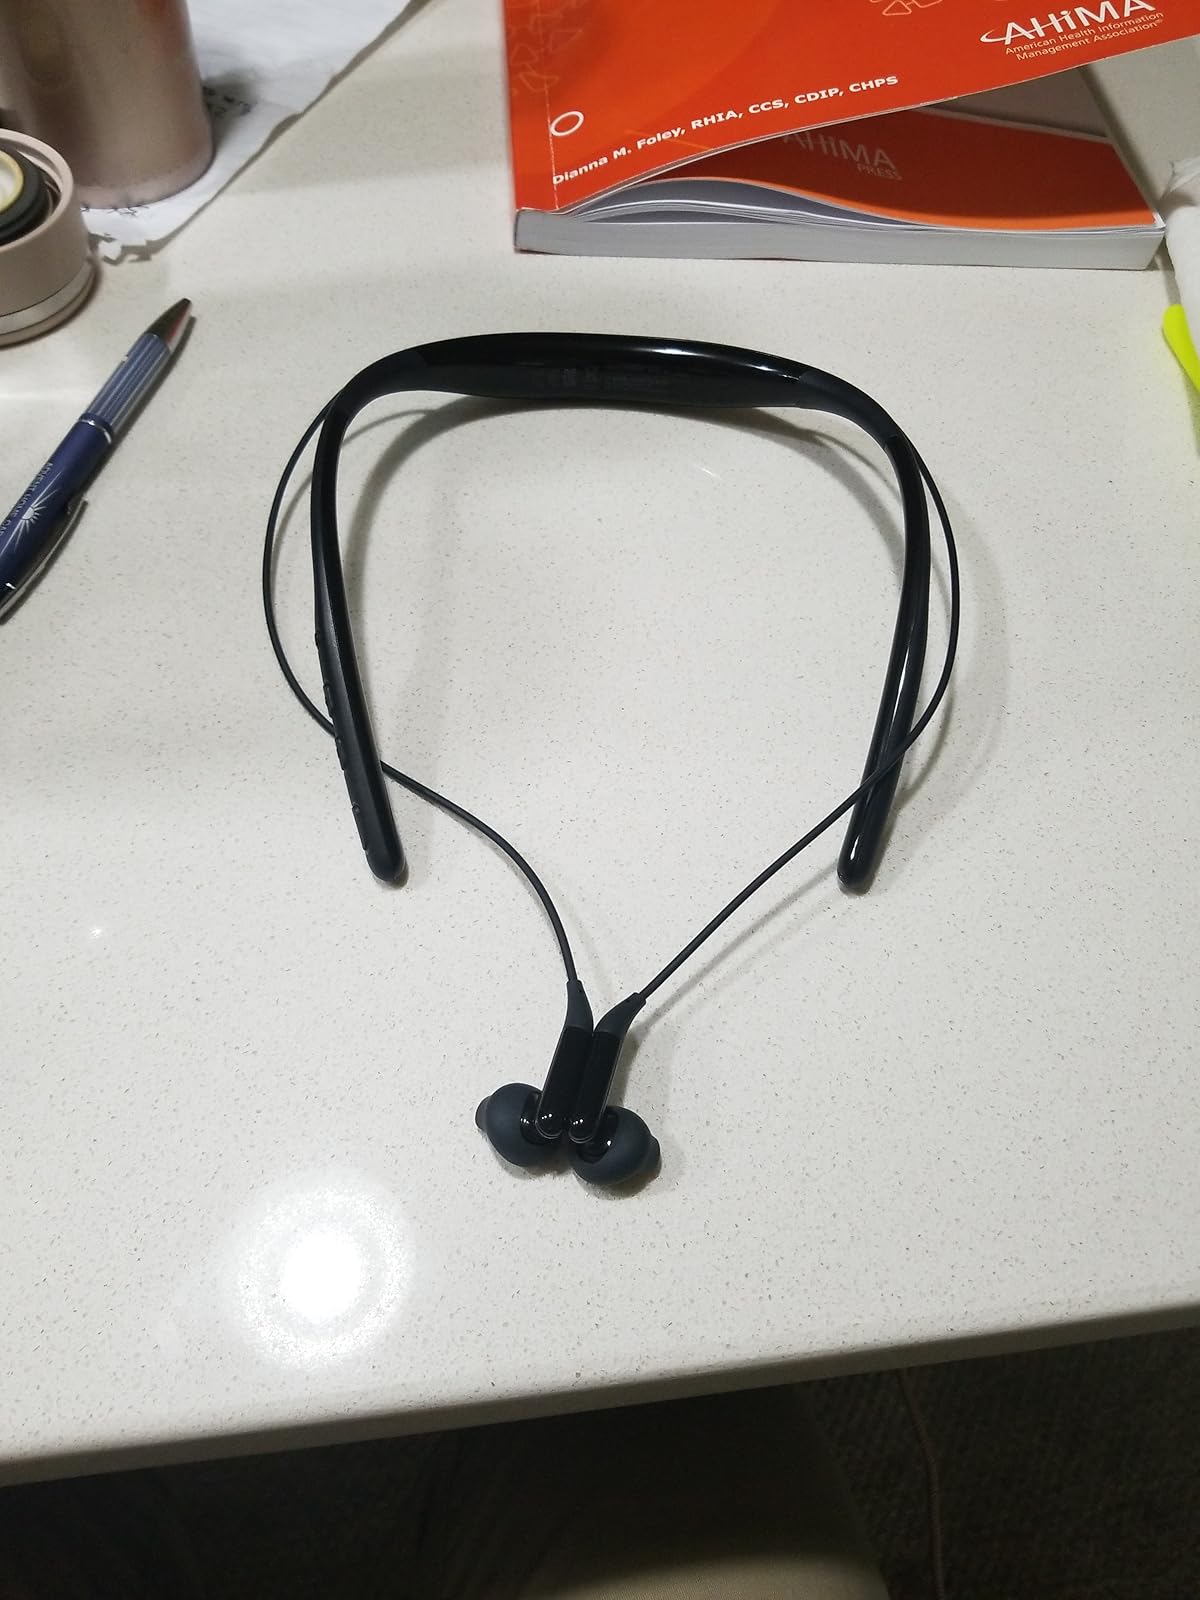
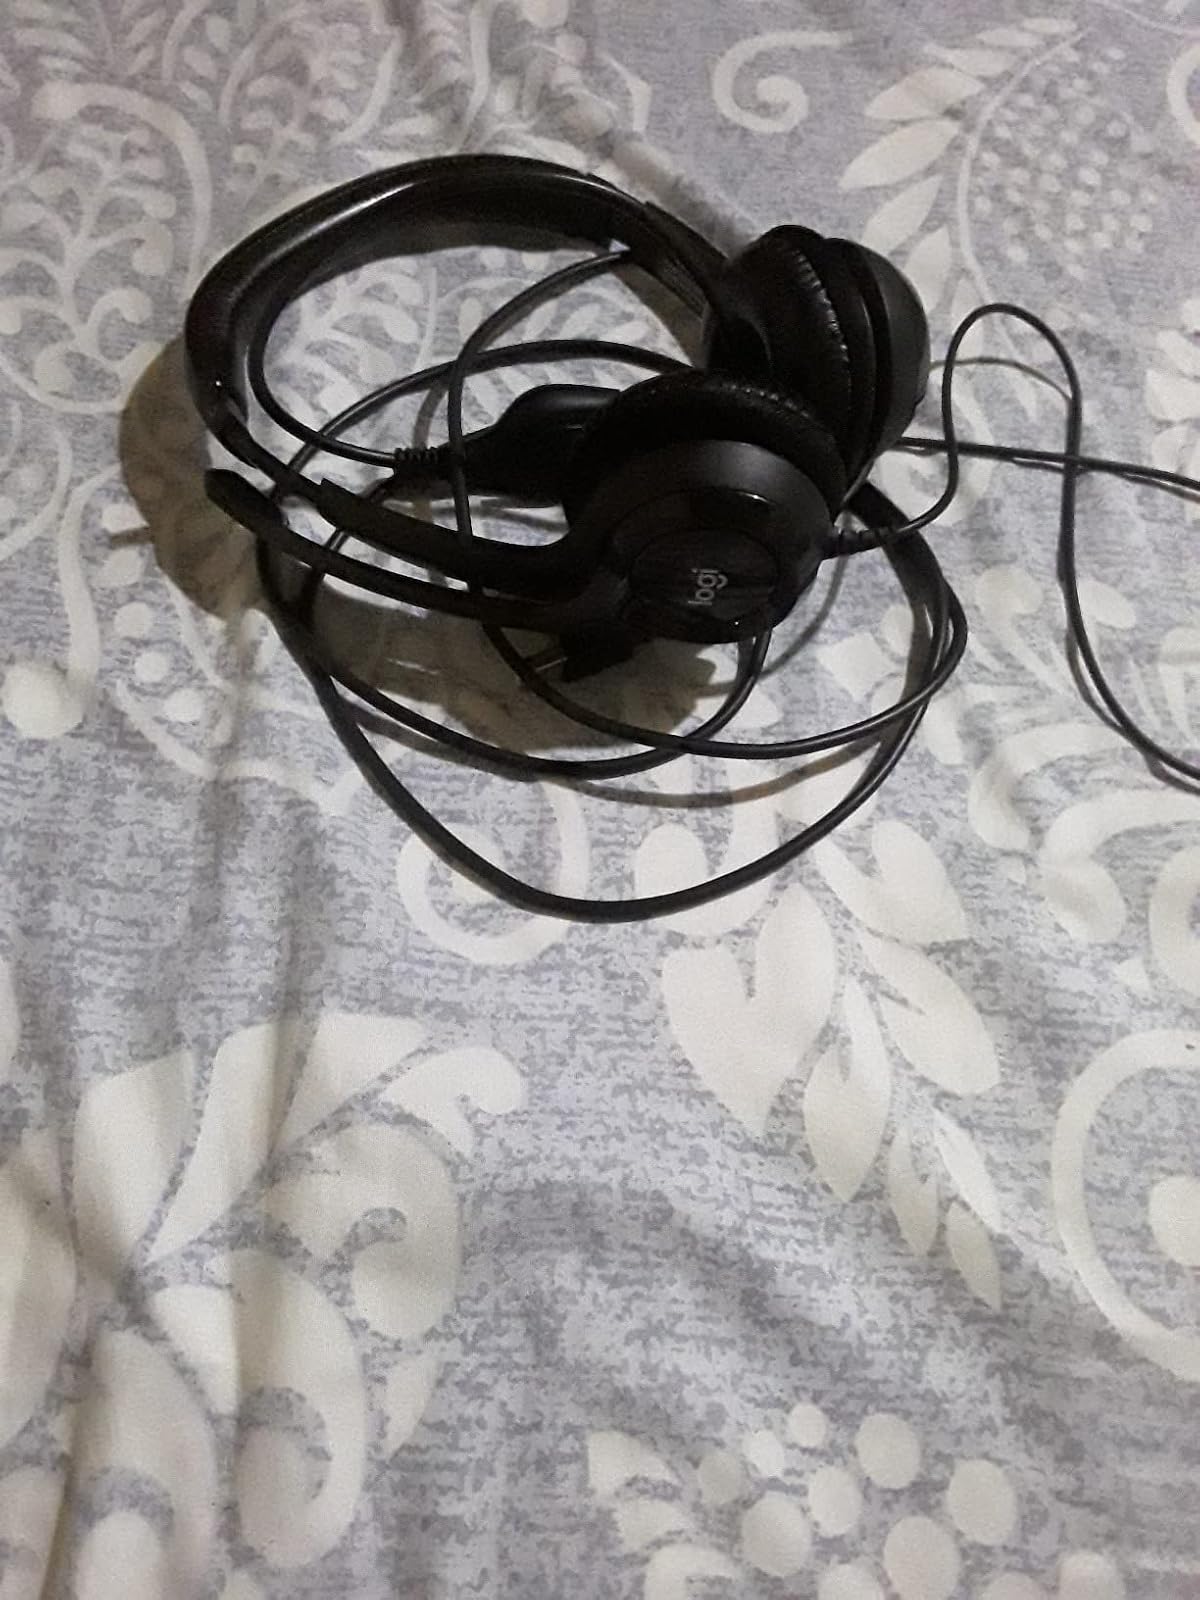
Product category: headphones
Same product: no